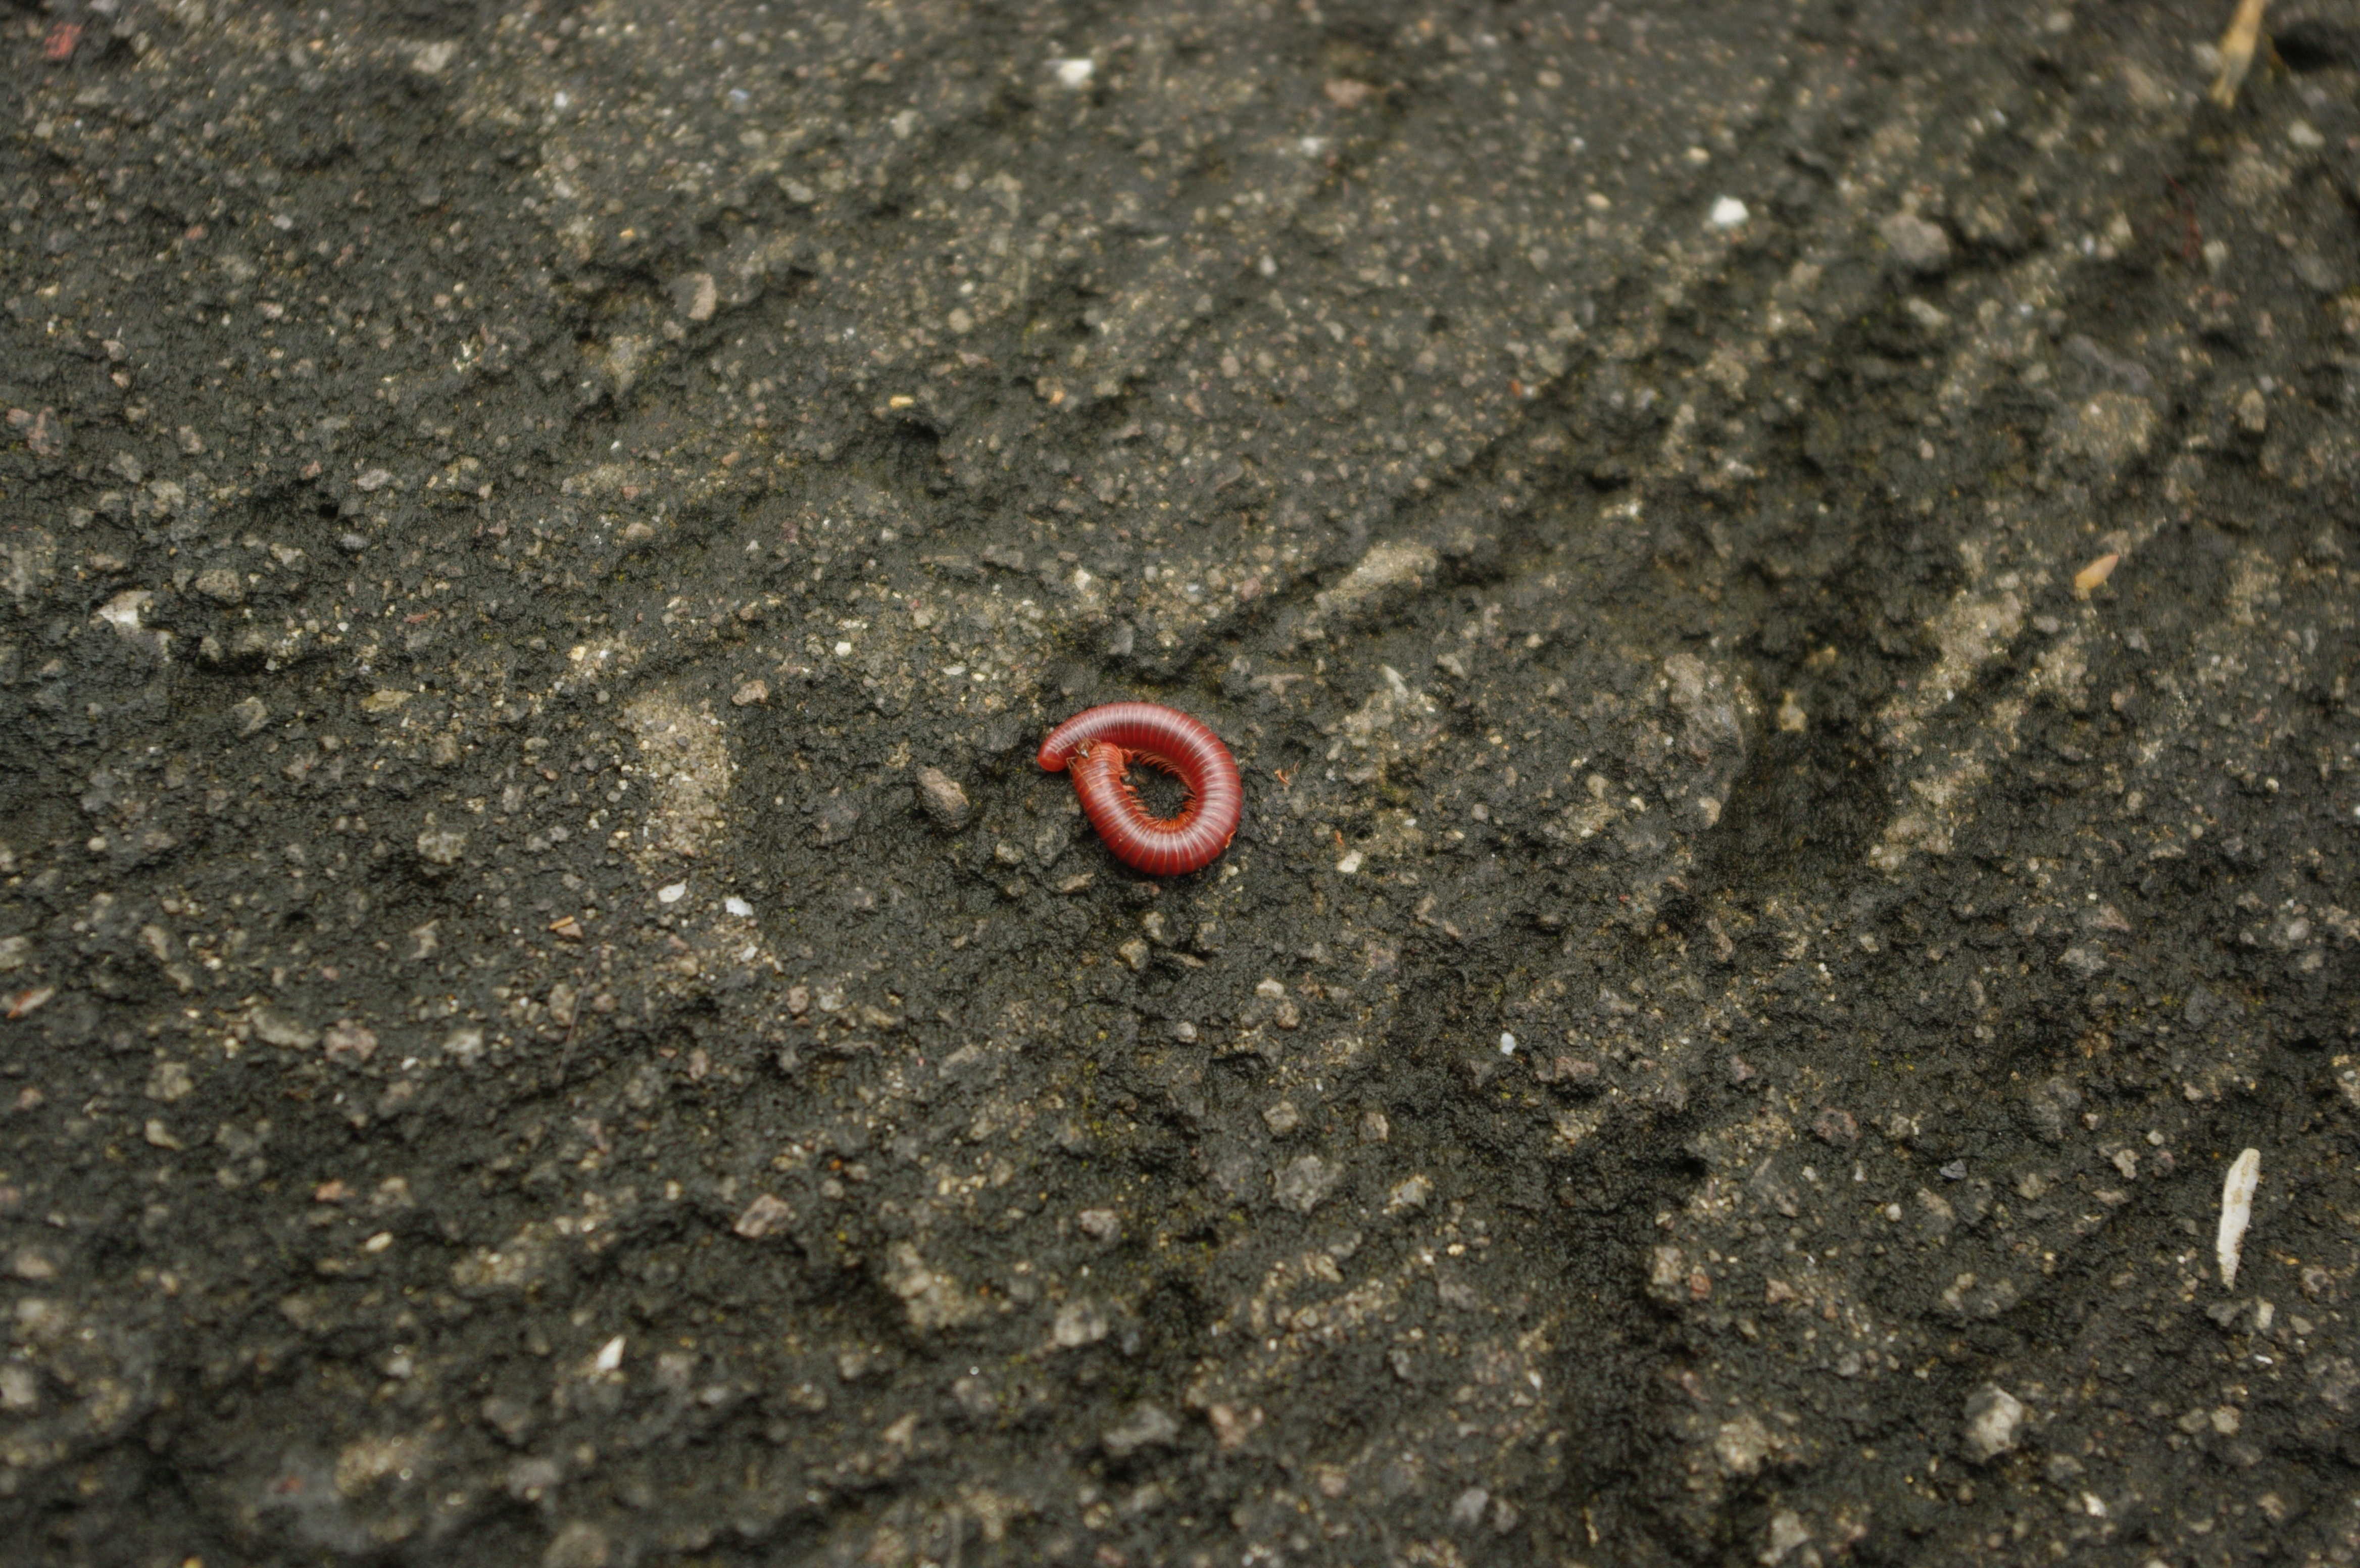
nature, sand, ground, leaf, critter, soil, fauna, invertebrate, close up, worm, macro photography